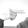
ASL letter: H